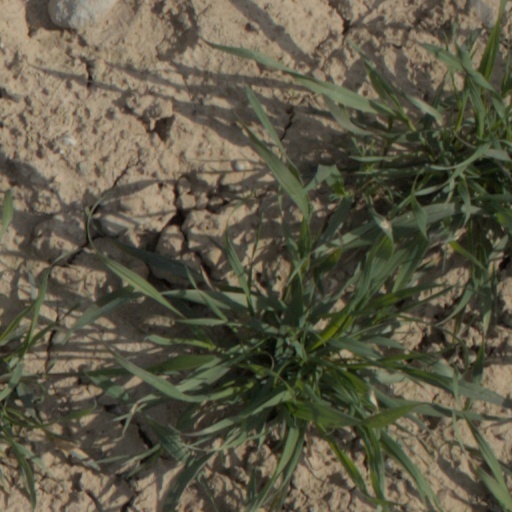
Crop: wheat